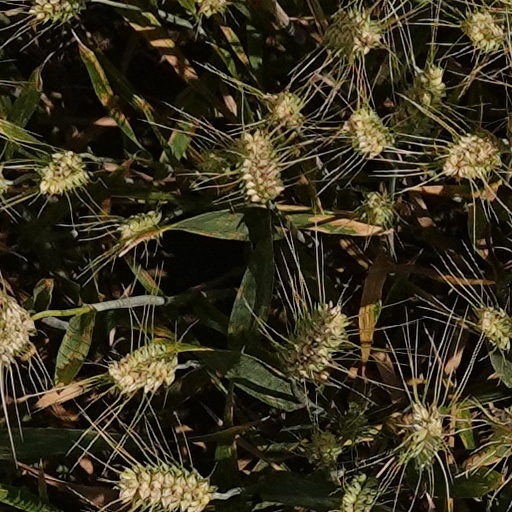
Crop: wheat